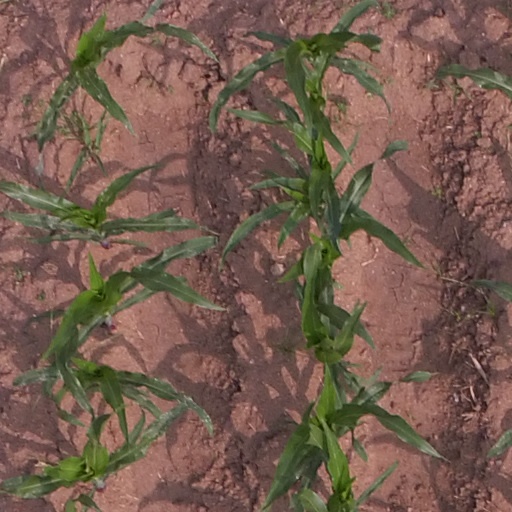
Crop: maize; corn